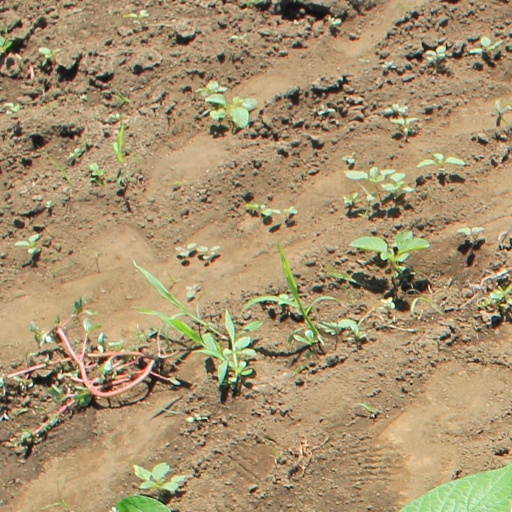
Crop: soybean